Hanušovice Highlands

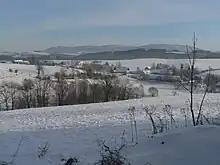
View of the Hanušovice Highlands

Hanušovice Highlands are highlands within the Eastern Sudetes mountain range that runs between Poland and the Czech Republic. It is named after Hanušovice town.